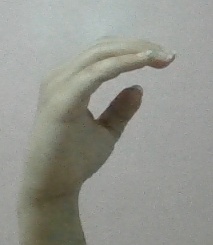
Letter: jeem